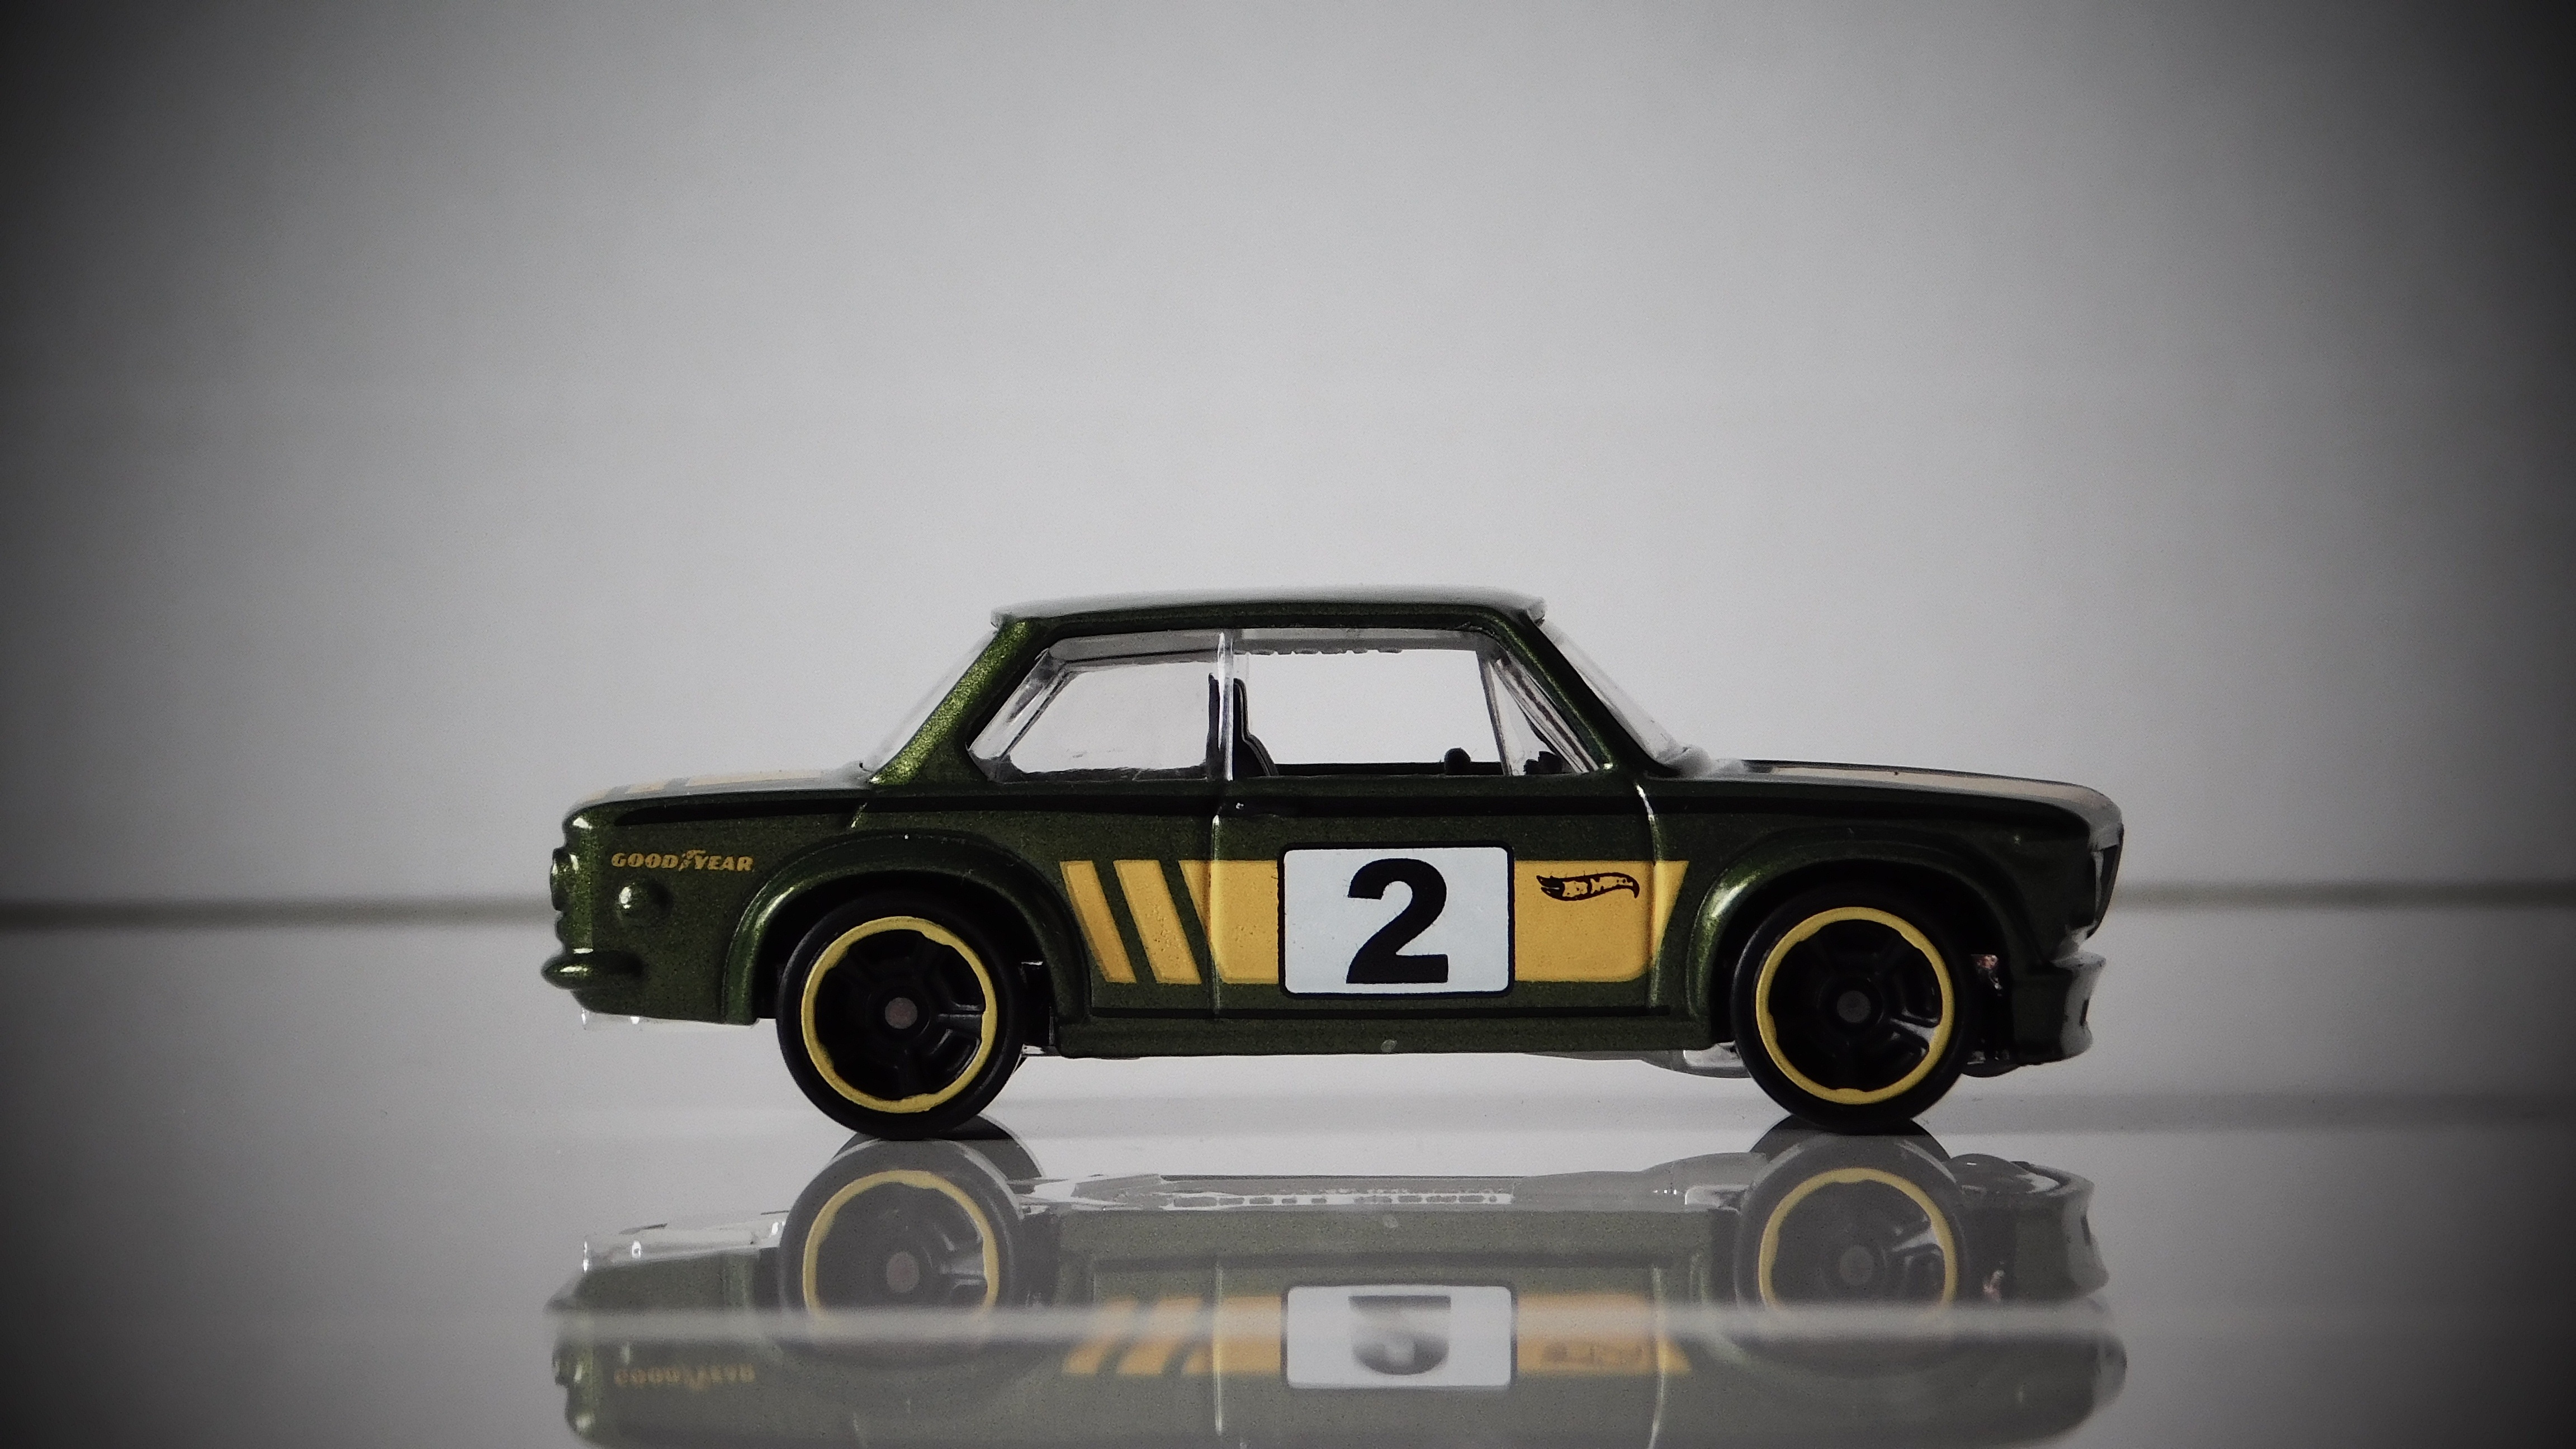
car, model, vehicle, auto, sports car, race car, wheels, sedan, bmw, model car, 2002, land vehicle, scale model, automobile make, automotive design, luxury vehicle, family car, dirt track racing, die cast, 2 door coupe, bmw 2002, 70s car